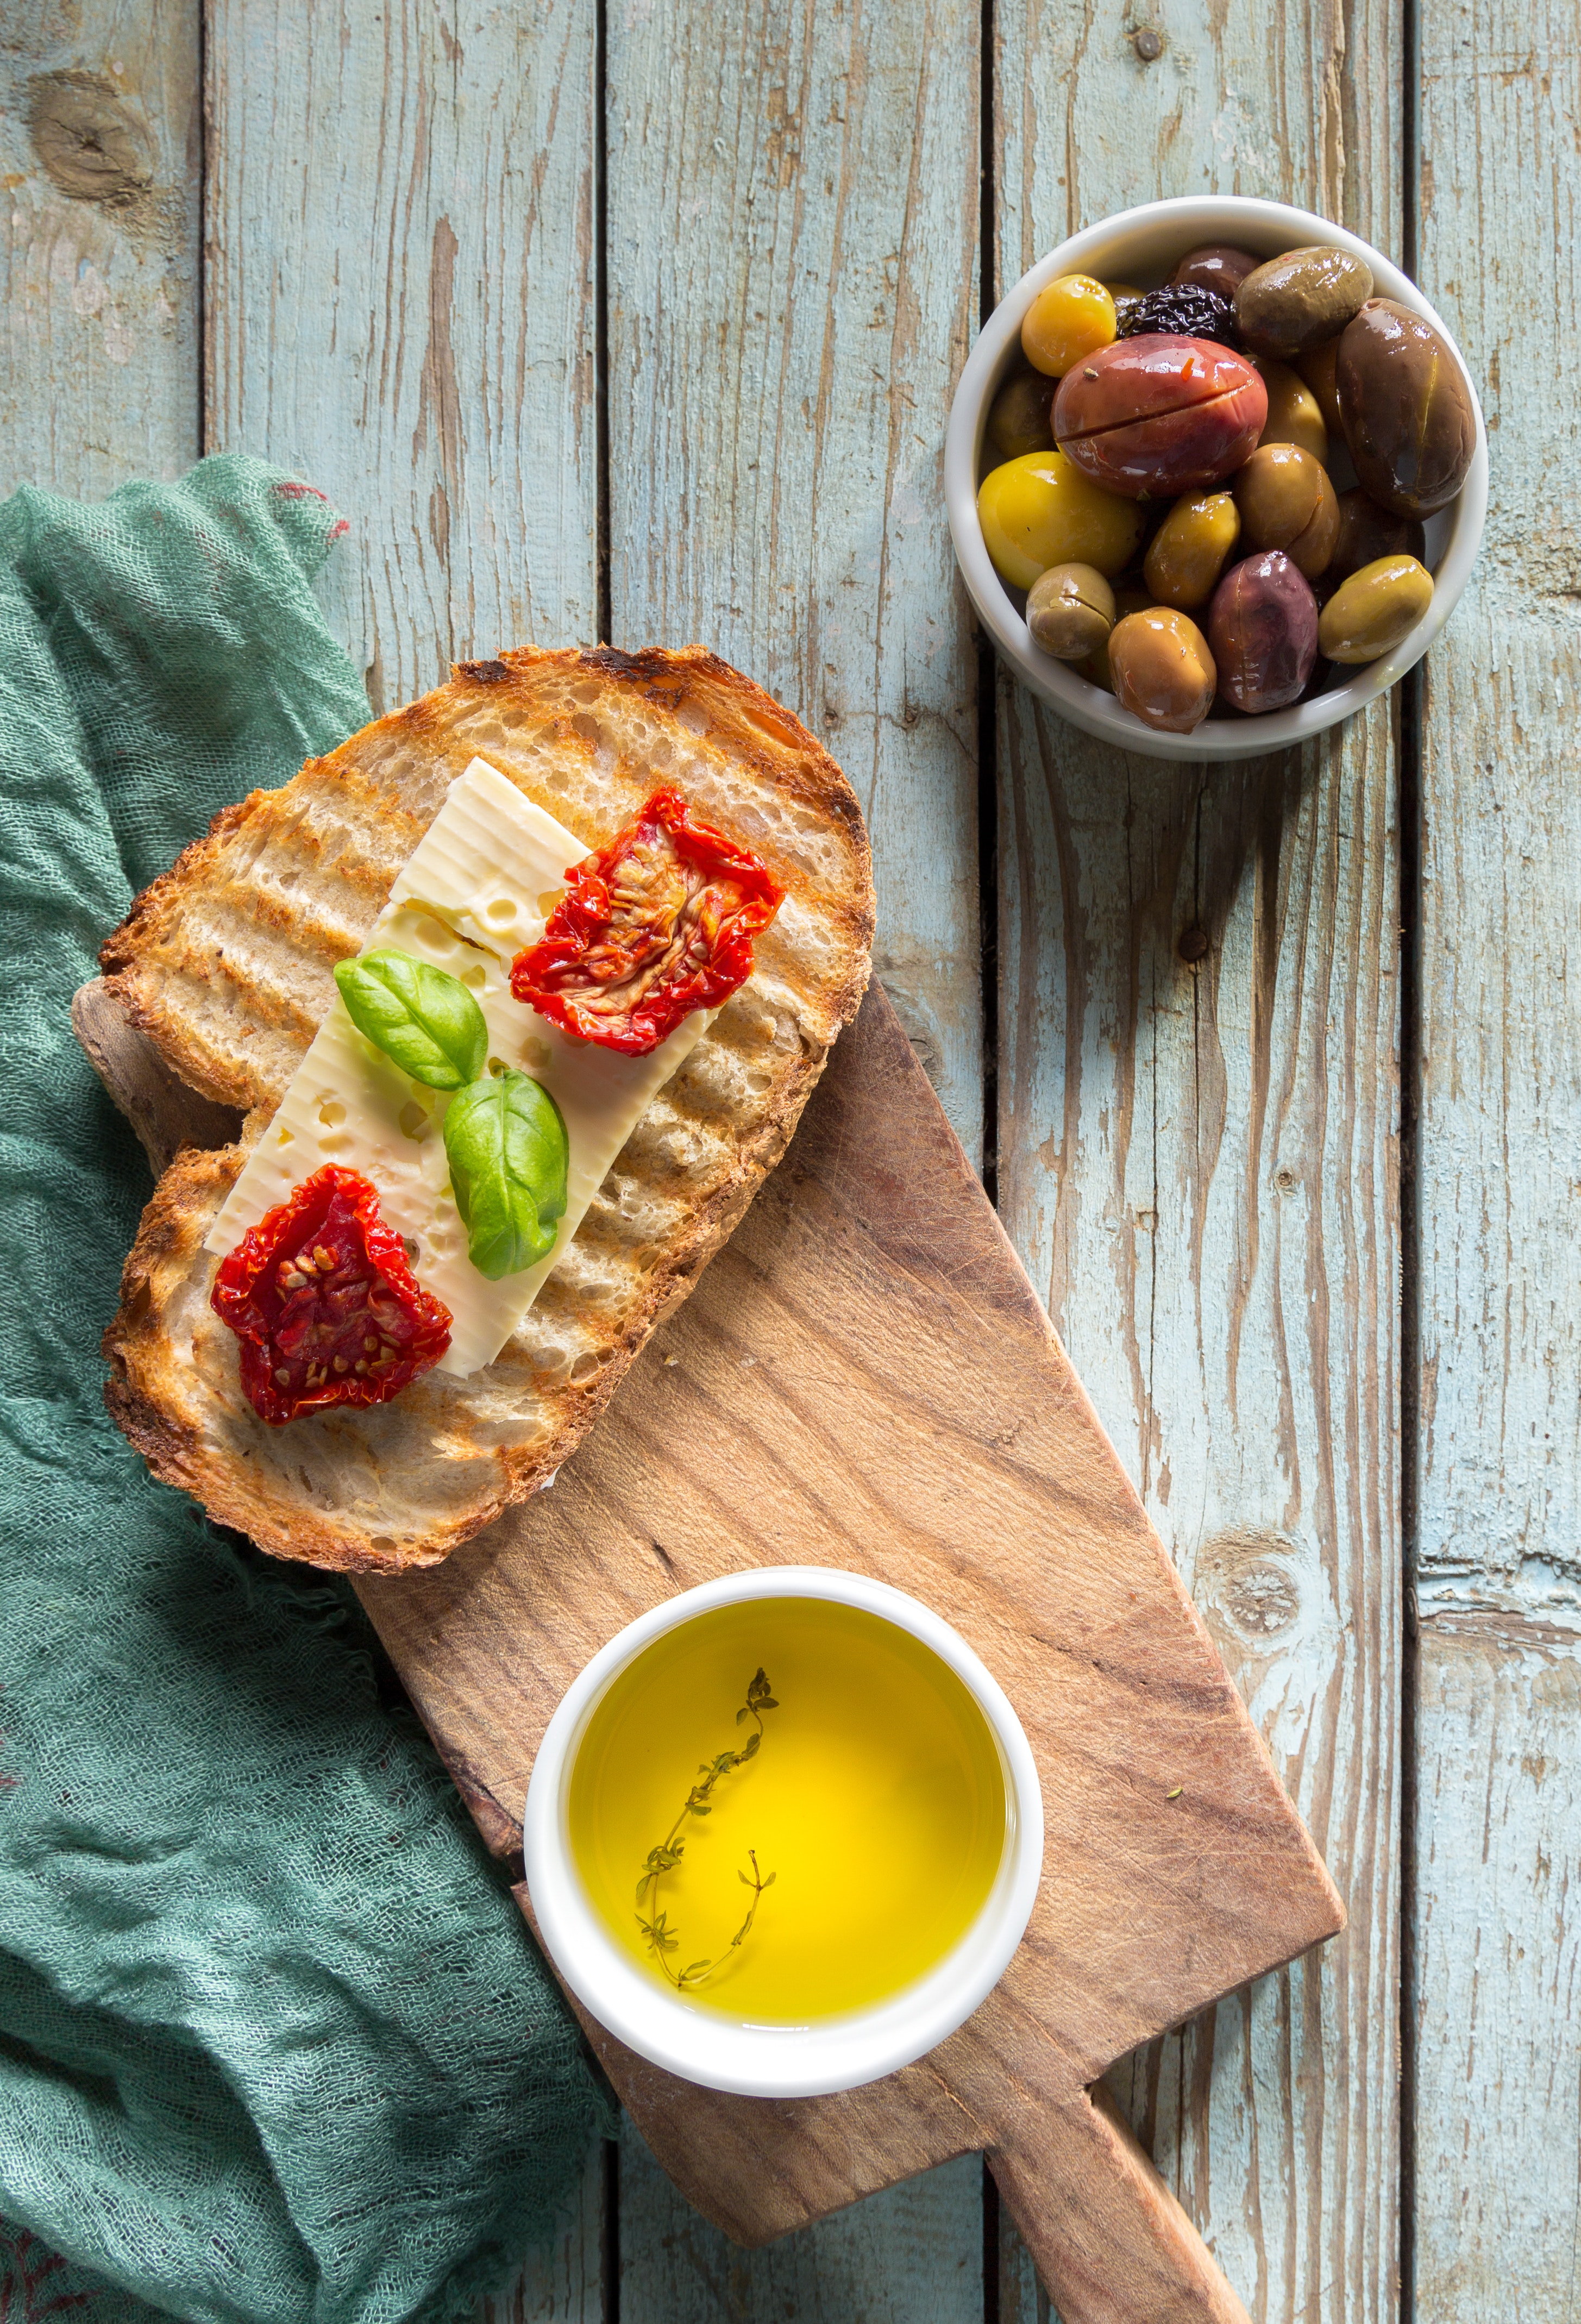
appetizer, dish, breakfast, food, vegetarian food, brunch, meal, finger food, junk food, cuisine, vegetable, full breakfast, recipe